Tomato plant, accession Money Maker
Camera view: tilt-top (135 deg); turntable rotation: 330 degrees
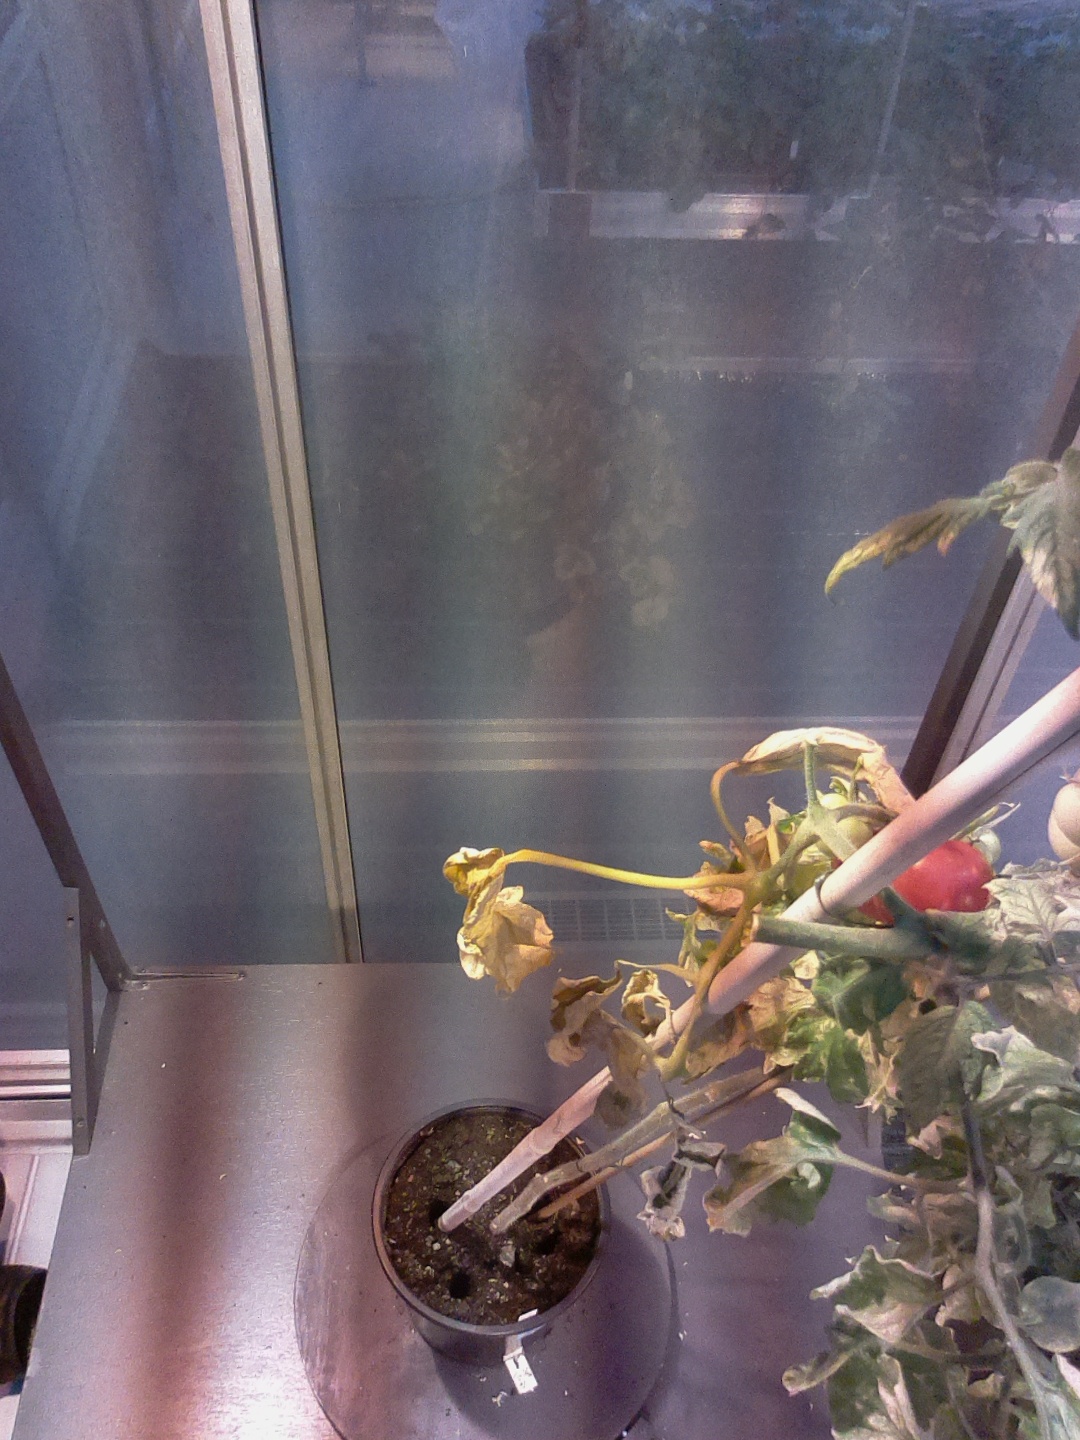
BBCH growth stage 84: 40%-50% of fruits show typical fully ripe color